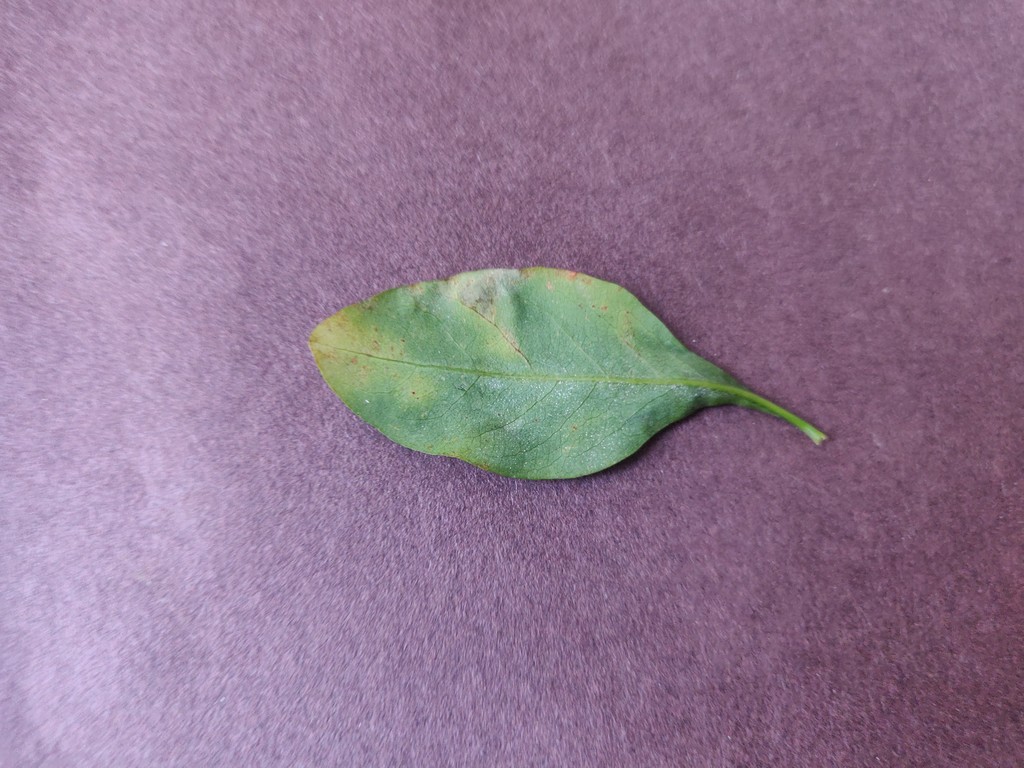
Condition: Unhealthy
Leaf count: single
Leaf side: back